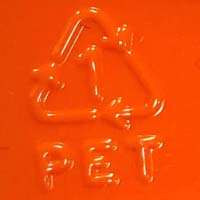
Plastic recycling code class: 1_polyethylene_PET